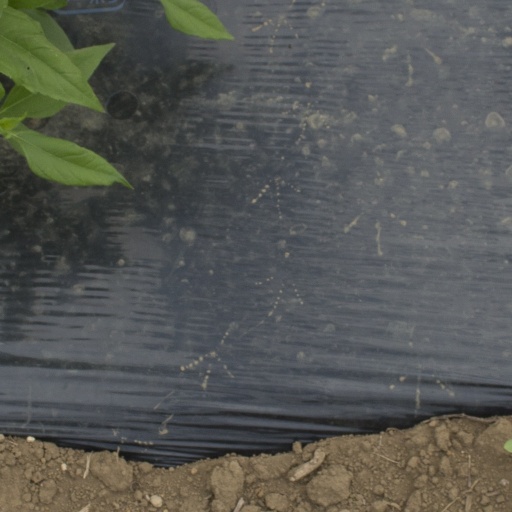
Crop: Jerusalem artichoke